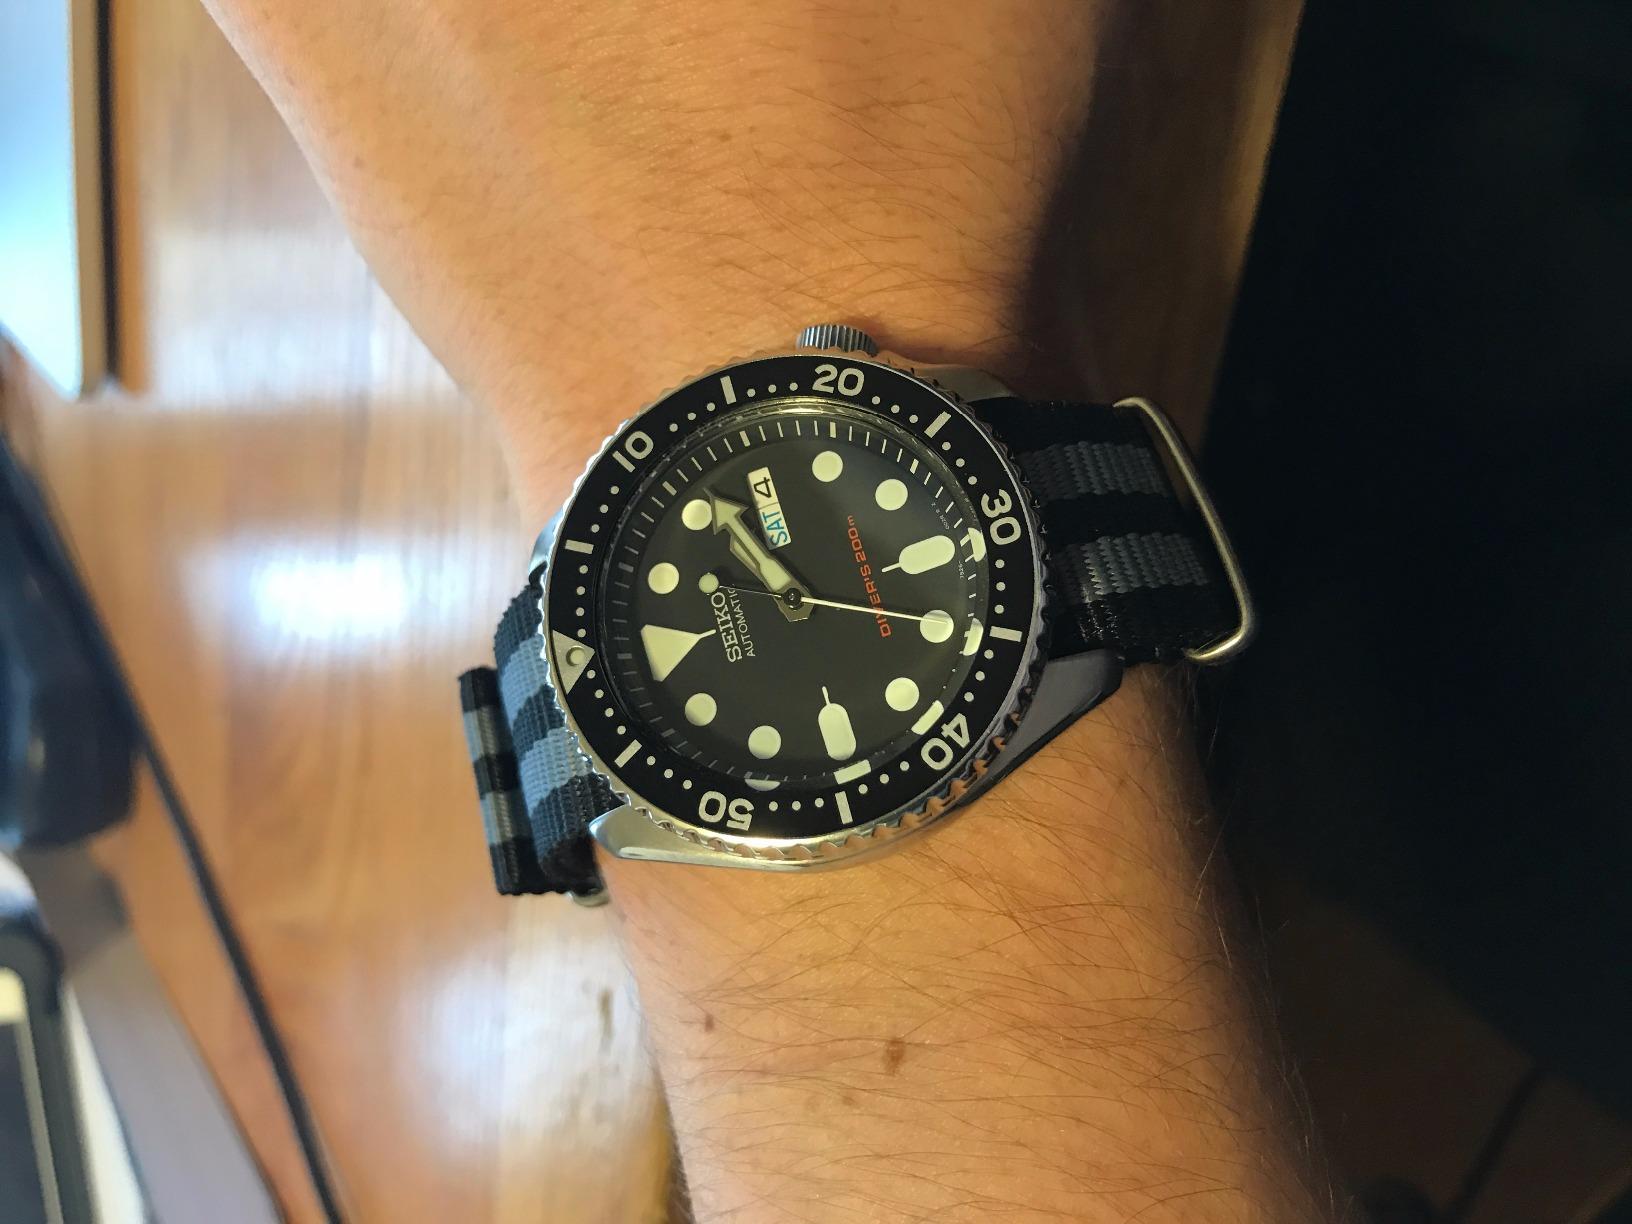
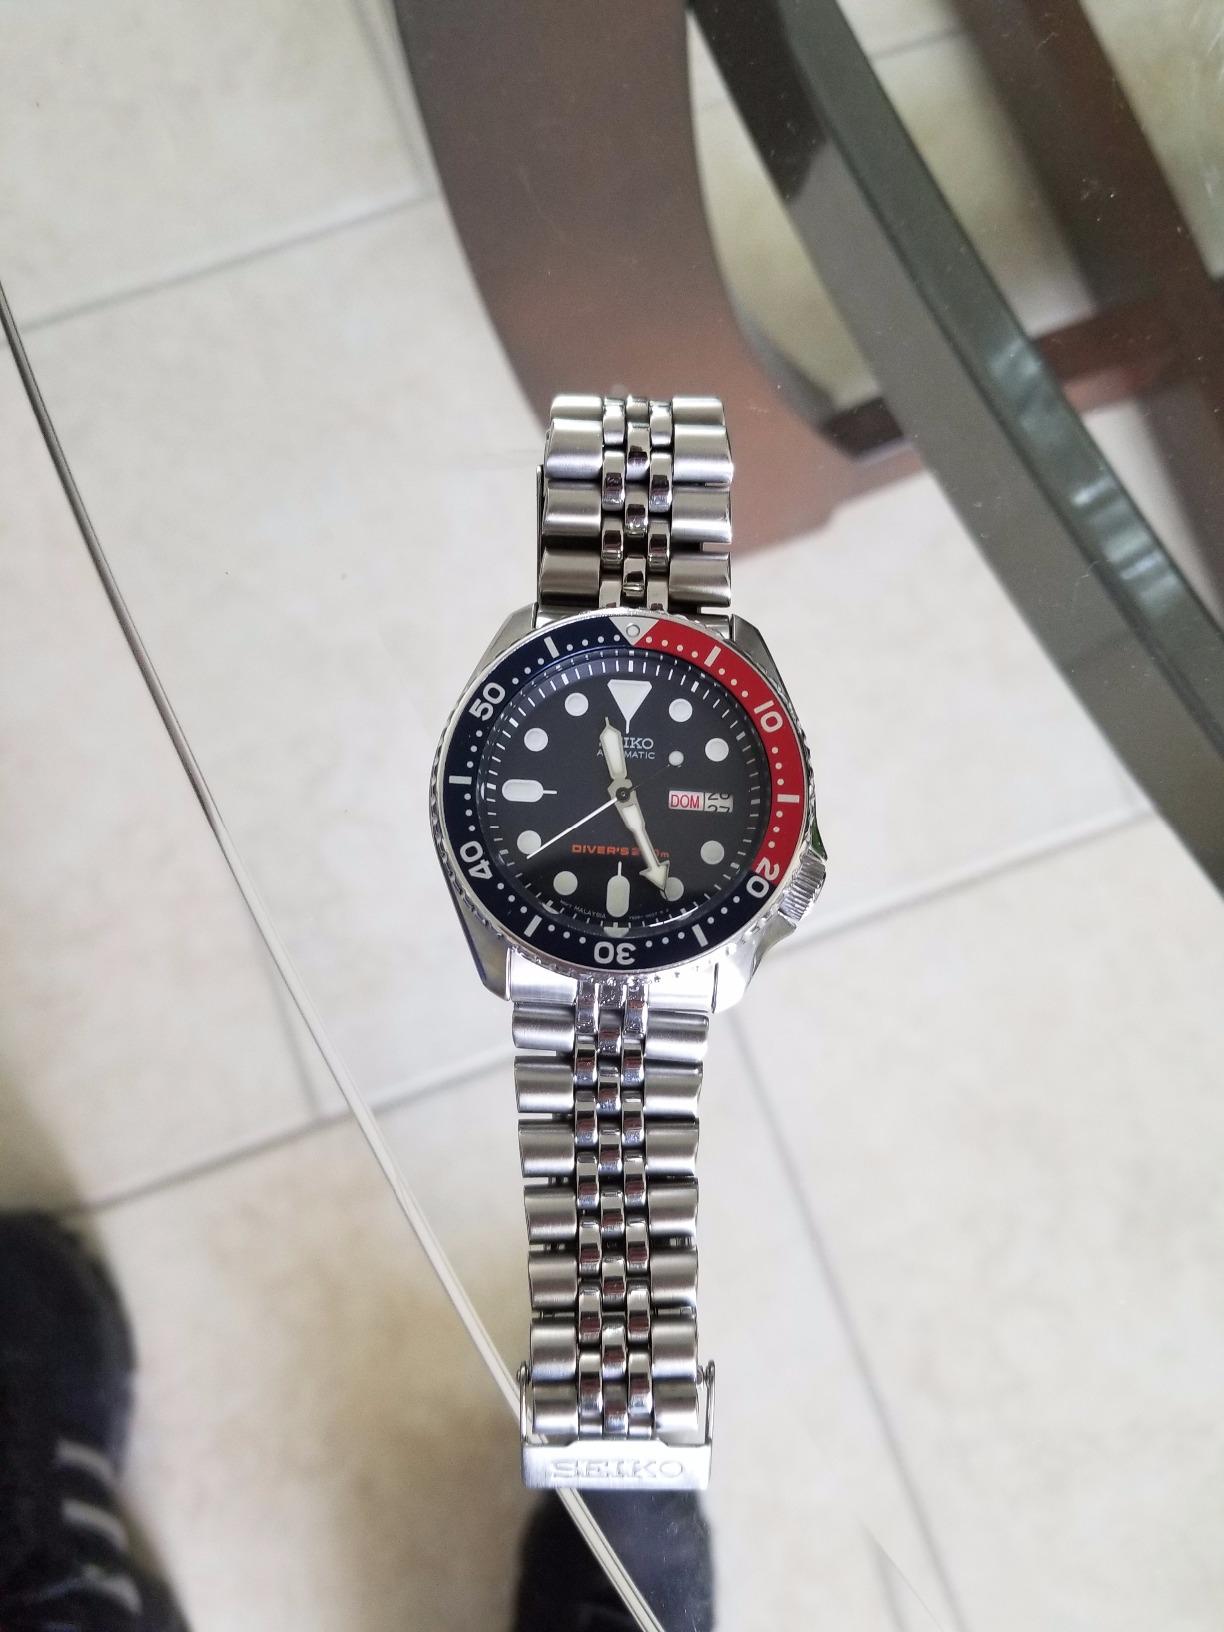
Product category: accessories_watch
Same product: no